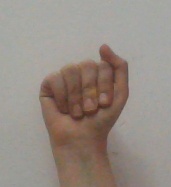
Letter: saad